Airdale Sportplane and Supply

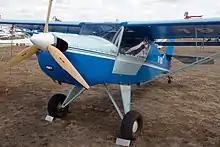
Avid Mk IV

Airdale Sportplane and Supply (also called the Airdale Flyer Company) was an American aircraft manufacturer, founded by Brett McKinney and based in Rhinelander, Wisconsin. The company specialized in the design and manufacture of light aircraft in the form of kits for amateur construction, as well as replacement aircraft parts.